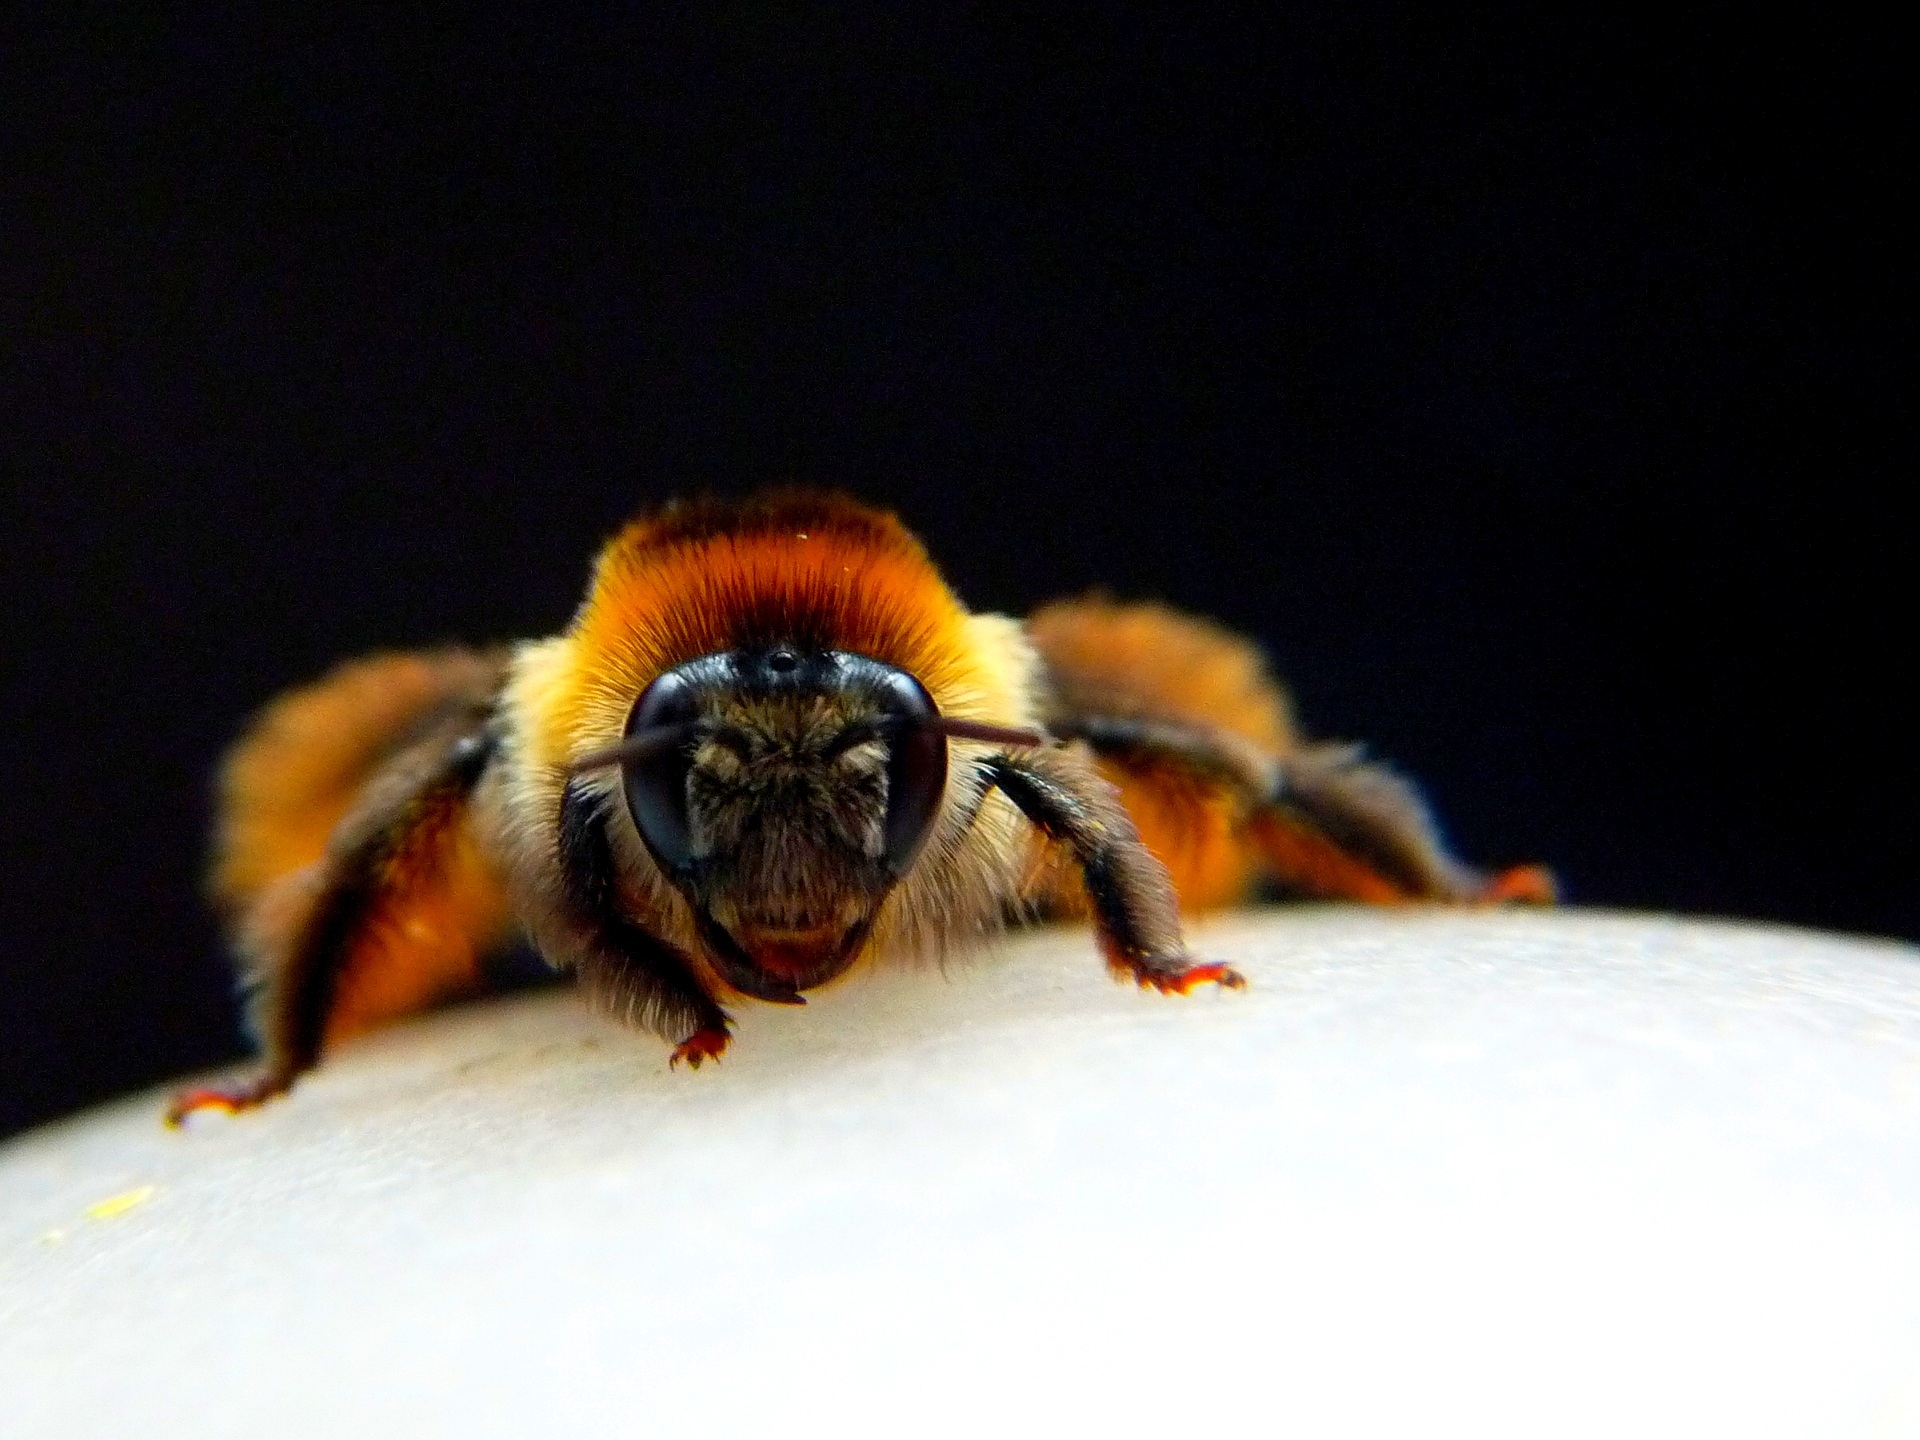
photography, insect, macro, fauna, invertebrate, close up, bee, big, hornet, be, bumblebee, nectar, macro photography, arthropod, honey bee, pollinator, membrane winged insect